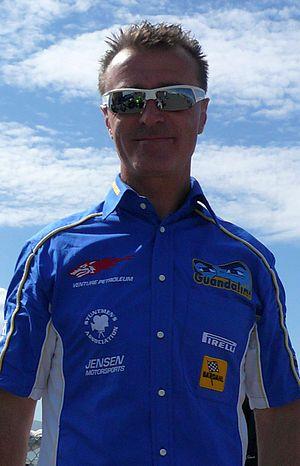
Pierfrancesco Chili est un pilote de moto italien.